Haifa

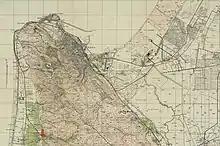
Haifa 1942 1:20,000

The first major wave of Jewish immigration to Haifa took place in the mid-19th century from Morocco, with a smaller wave of immigration from Turkey a few years later. In the 1870s, large numbers of Jewish and Arab migrants came to Haifa due to the town's growing prosperity. Jews constituted one-eighth of Haifa's population, almost all of whom were recent immigrants from Morocco and Turkey who lived in the Jewish Quarter, which was located in the eastern part of the town. Continued Jewish immigration gradually raised the Jewish population of Haifa, and included a small number of Ashkenazi families, most of whom opened hotels for Jewish migrants coming into the city. In 1875, the Jewish community of Haifa held its own census which counted the Jewish population at about 200. The First Aliyah of the late 19th century and the Second Aliyah of the early 20th century saw Jewish immigrants, mainly from Eastern Europe, arrive in Haifa in significant numbers. In particular, a significant number of Jewish immigrants from Romania settled in Haifa in the 1880s during the First Aliyah period. The Central Jewish Colonisation Society in Romania purchased over near Haifa. As the Jewish settlers had been city dwellers, they hired the former fellahin tenants to instruct them in agriculture. The Jewish population rose from 1,500 in 1900 to 3,000 on the eve of World War I.